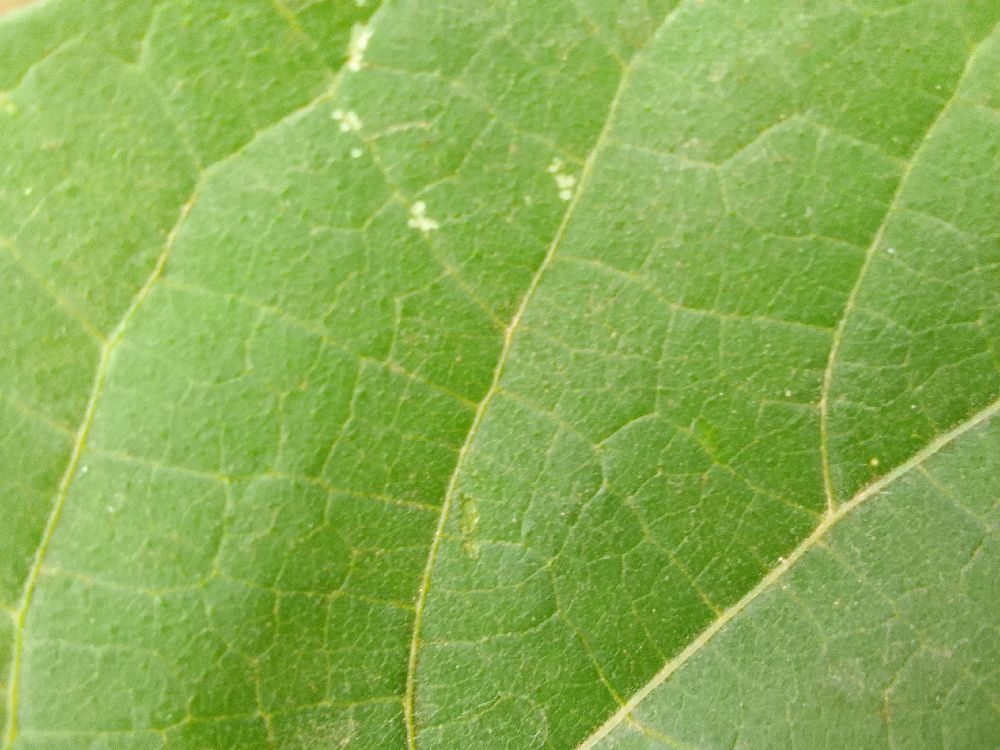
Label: healthy